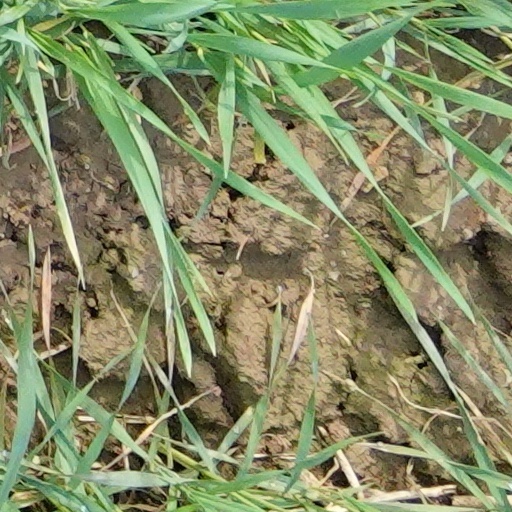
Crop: wheat